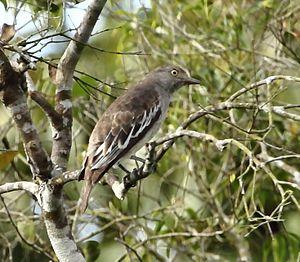
Xipholena est un genre d'oiseaux de la famille des Cotingidae.